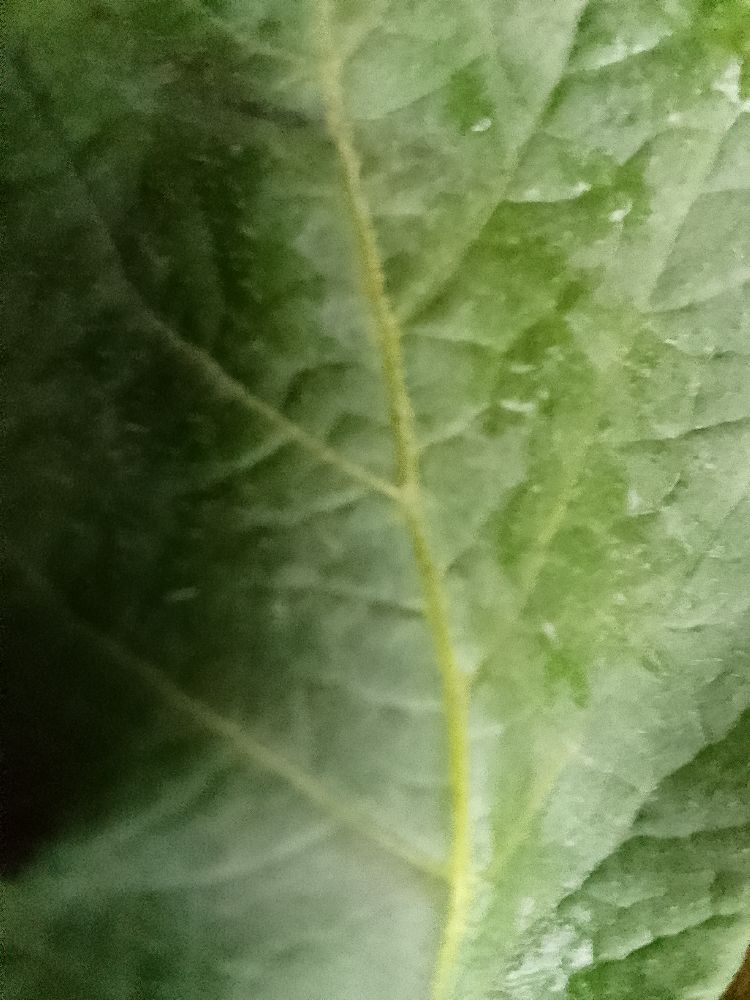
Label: Healthy